Army Group Reserve (France)

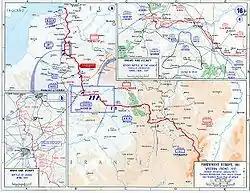
situation of the Army Group Reserve in 1917

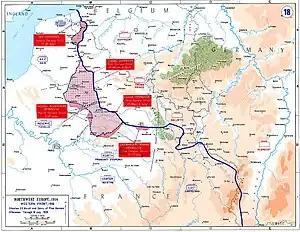
situation of the Army Group Reserve in Spring 1918

Army Group Reserve or Army Group Rupture, G. A. R.) was a grouping of French field armies during World War I, which was created on January 1, 1917 to fight in the Offensive of Chemin des Dames. The Army group was dissolved on May 8, 1917 after the failure of the Offensive. The Army Group was recreated after the German spring offensive of 1918.